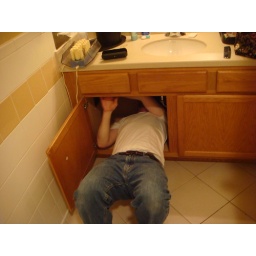
Tom attempting to figure out why we have no hot water in the sink in Cumberland Falls.